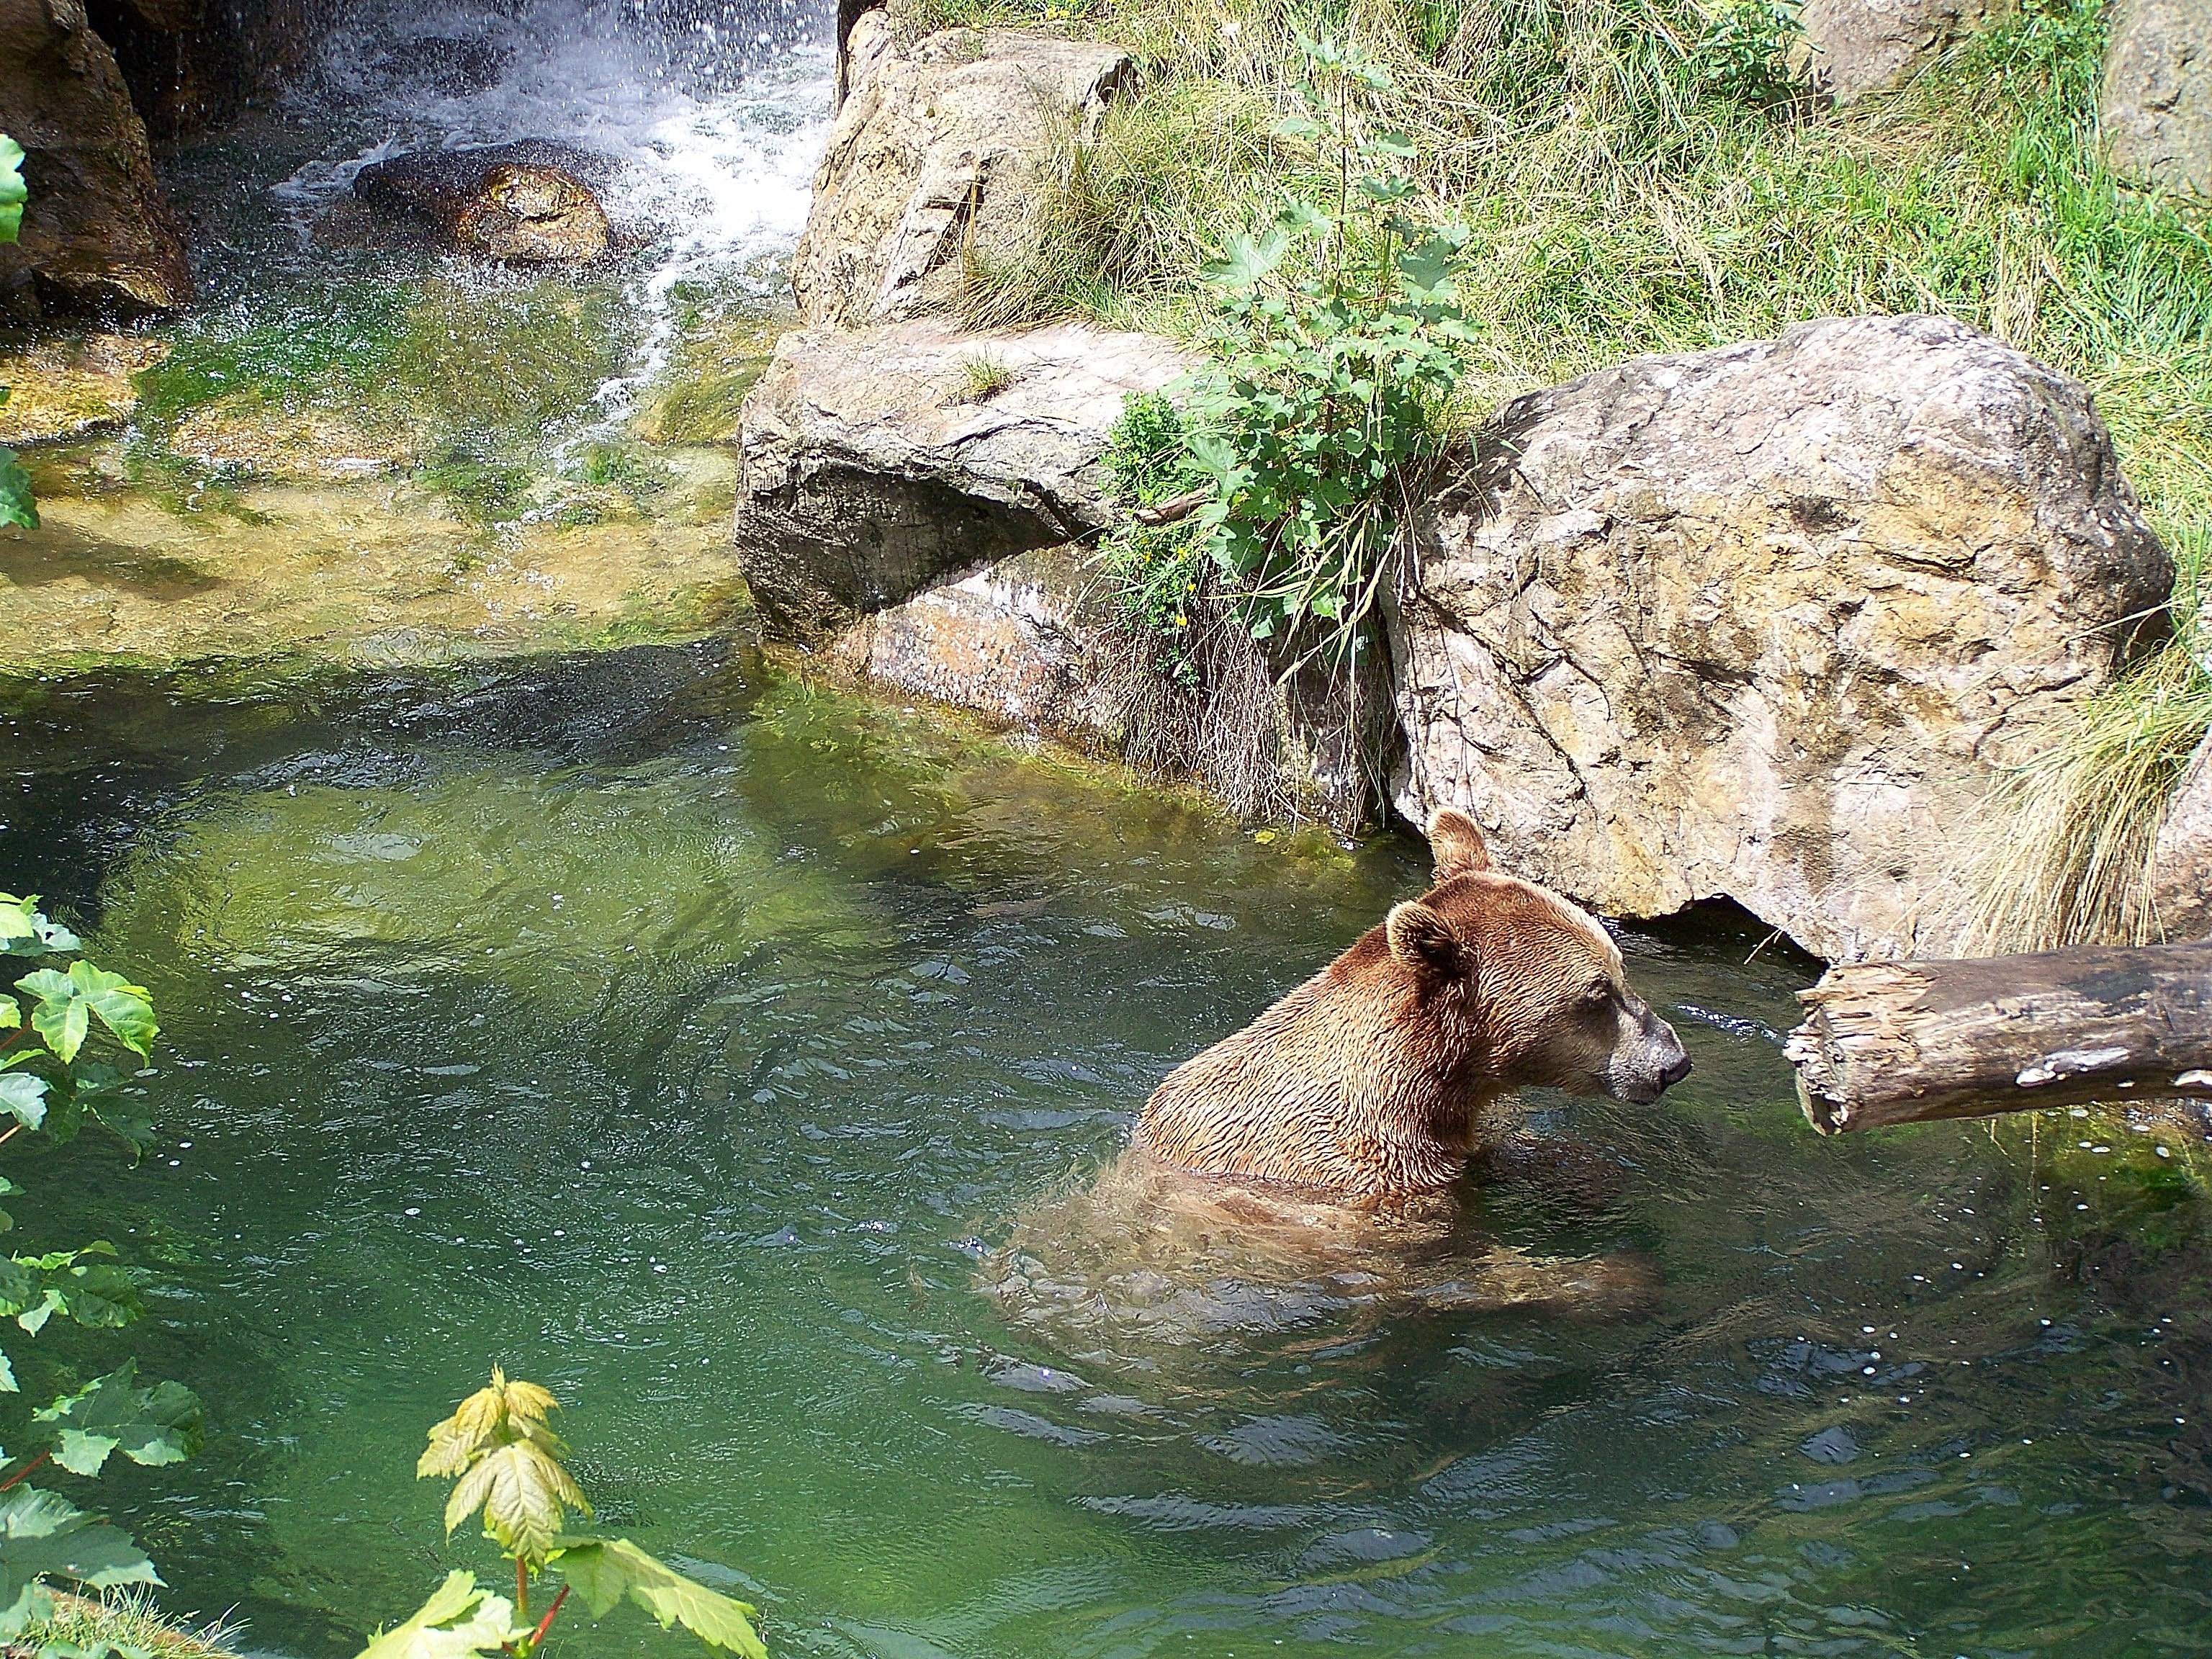
rock, wilderness, river, pond, bear, wildlife, stream, zoo, fauna, brown bear, water feature, innsbruck, alpine zoo